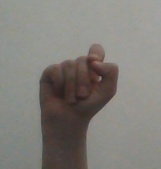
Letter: fa